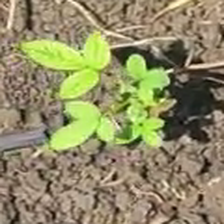
Weed species: Lamber_Quarter_plant(Chenopodium )